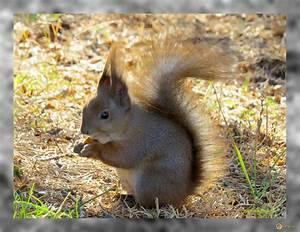
squirrel